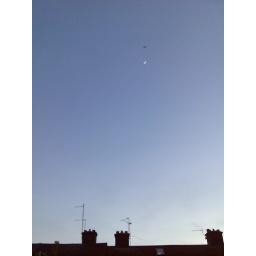
Above my house in Muswell Hill - moon and plane just before the sun went down last night